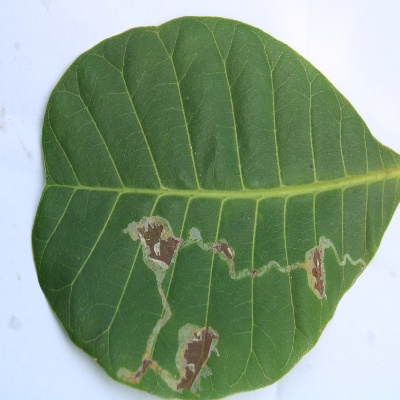
Crop: Cashew
Condition: leaf miner